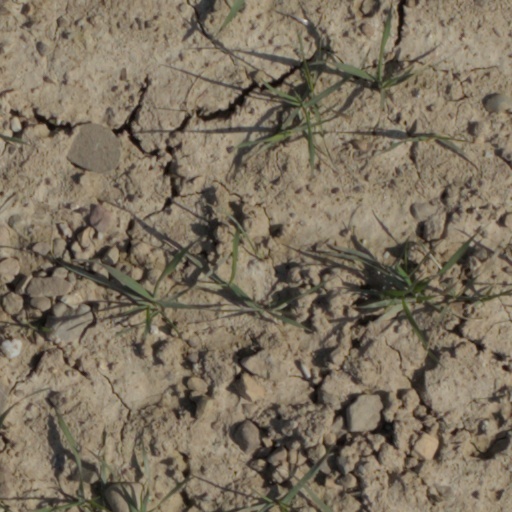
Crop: wheat